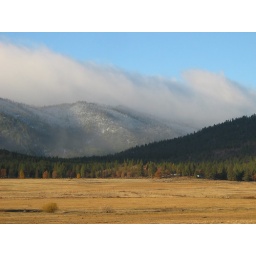
Fall season on the Lassen National Forest, displaying a golden meadow with cloud covered mountains in the background.